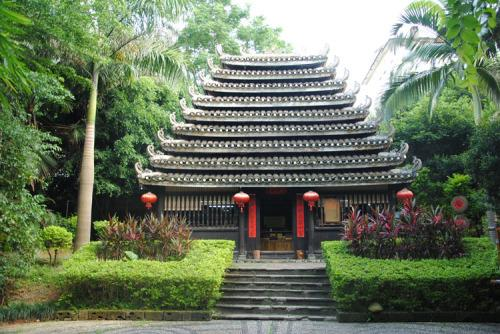
地标名称：广西壮族自治区博物馆
所在城市：南宁市·青秀区